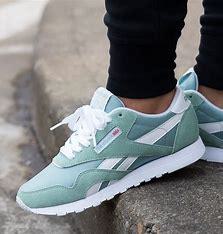
Brand: Reebok
Model: Classic Nylon